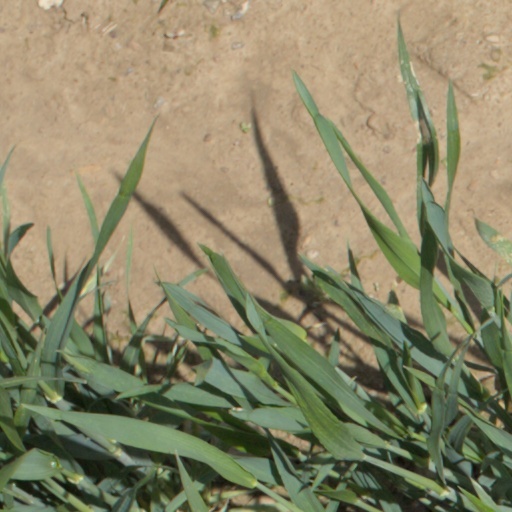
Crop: wheat